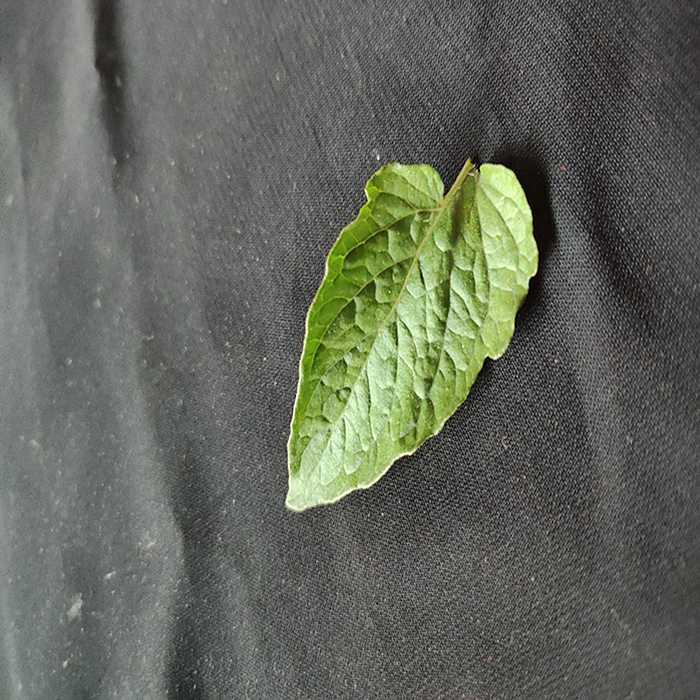
Plant: Tomato
Label: Tomato Fresh leaf